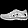
Label: Sandal